Me and My Cat?

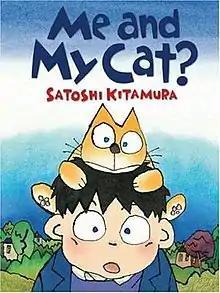

Me and My Cat? is a 1999 children's picture book by Satoshi Kitamura. It is about a boy, Nicholas, who switches bodies with his cat, Leonardo. Nicolas's story ("Me and My Cat") appeared in a PBS/PBS Kids show. That is, Between the Lions.